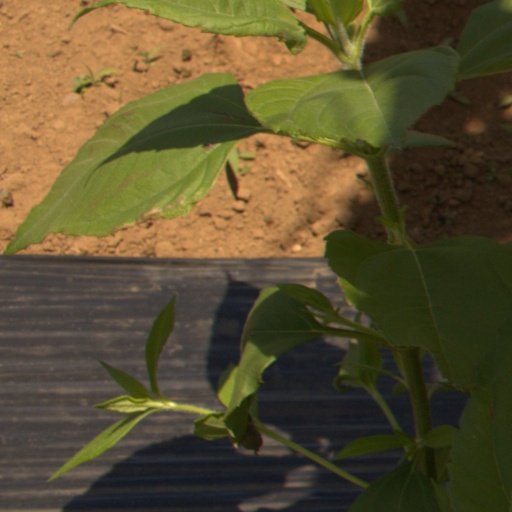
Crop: Jerusalem artichoke